Alex Buess

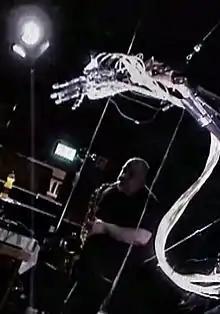
At the JOLT Festival 2011

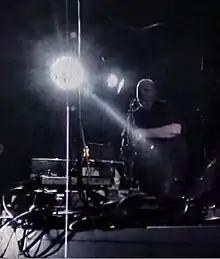
At the JOLT Festival 2011

He collaborates (has collaborated) with Stephan Wittwer, Paul Schütze, Kevin Martin, Peter Brötzmann, William Parker, Raoul Björkenheim, Toshinori Kondo, Bill Laswell, Kevin Shields (My Bloody Valentine), Tim Hodgkinson, Michael Wertmüller, Daniel Buess and many other musicians in the wide field of improvisation, electronics, electroacoustic music and composition.